Turkish folk dance

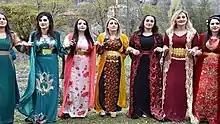
Women performing Halay

Halay is a term used for some of the folk dances found in Turkey and is performed to a large extent in Eastern, South-central, Central, and Southeastern Turkey. The rhythmic and choreographic elements of these dances are very diverse. These dances are mostly performed with davul and zurna combination as well as with kaval (shepherd's pipe), sipsi (reed), çığırtma (fife) or bağlama (an instrument with three double strings played with a plectrum) or performed when folk songs are sung.